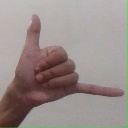
अक्षर: द